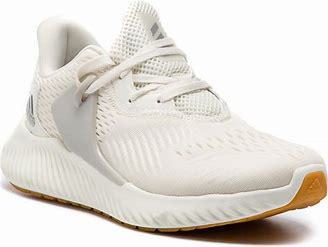
Brand: Adidas
Model: Alphabounce